Katalin Karikó

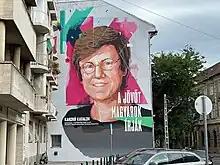
Katalin Karikó wall painting in Budapest, Hungary

Karikó and Weissman founded a small company, RNARx, and in 2006 and 2013 received patents for the use of several modified nucleosides to reduce the antiviral immune response to mRNA. Soon afterward, the University of Pennsylvania sold the intellectual property license to Gary Dahl, the head of a lab supply company that eventually became Cellscript. Weeks later, Flagship Pioneering, the venture capital company backing Moderna, contacted her in an attempt to license the patent, at which point Karikó had to tell them it was no longer available.